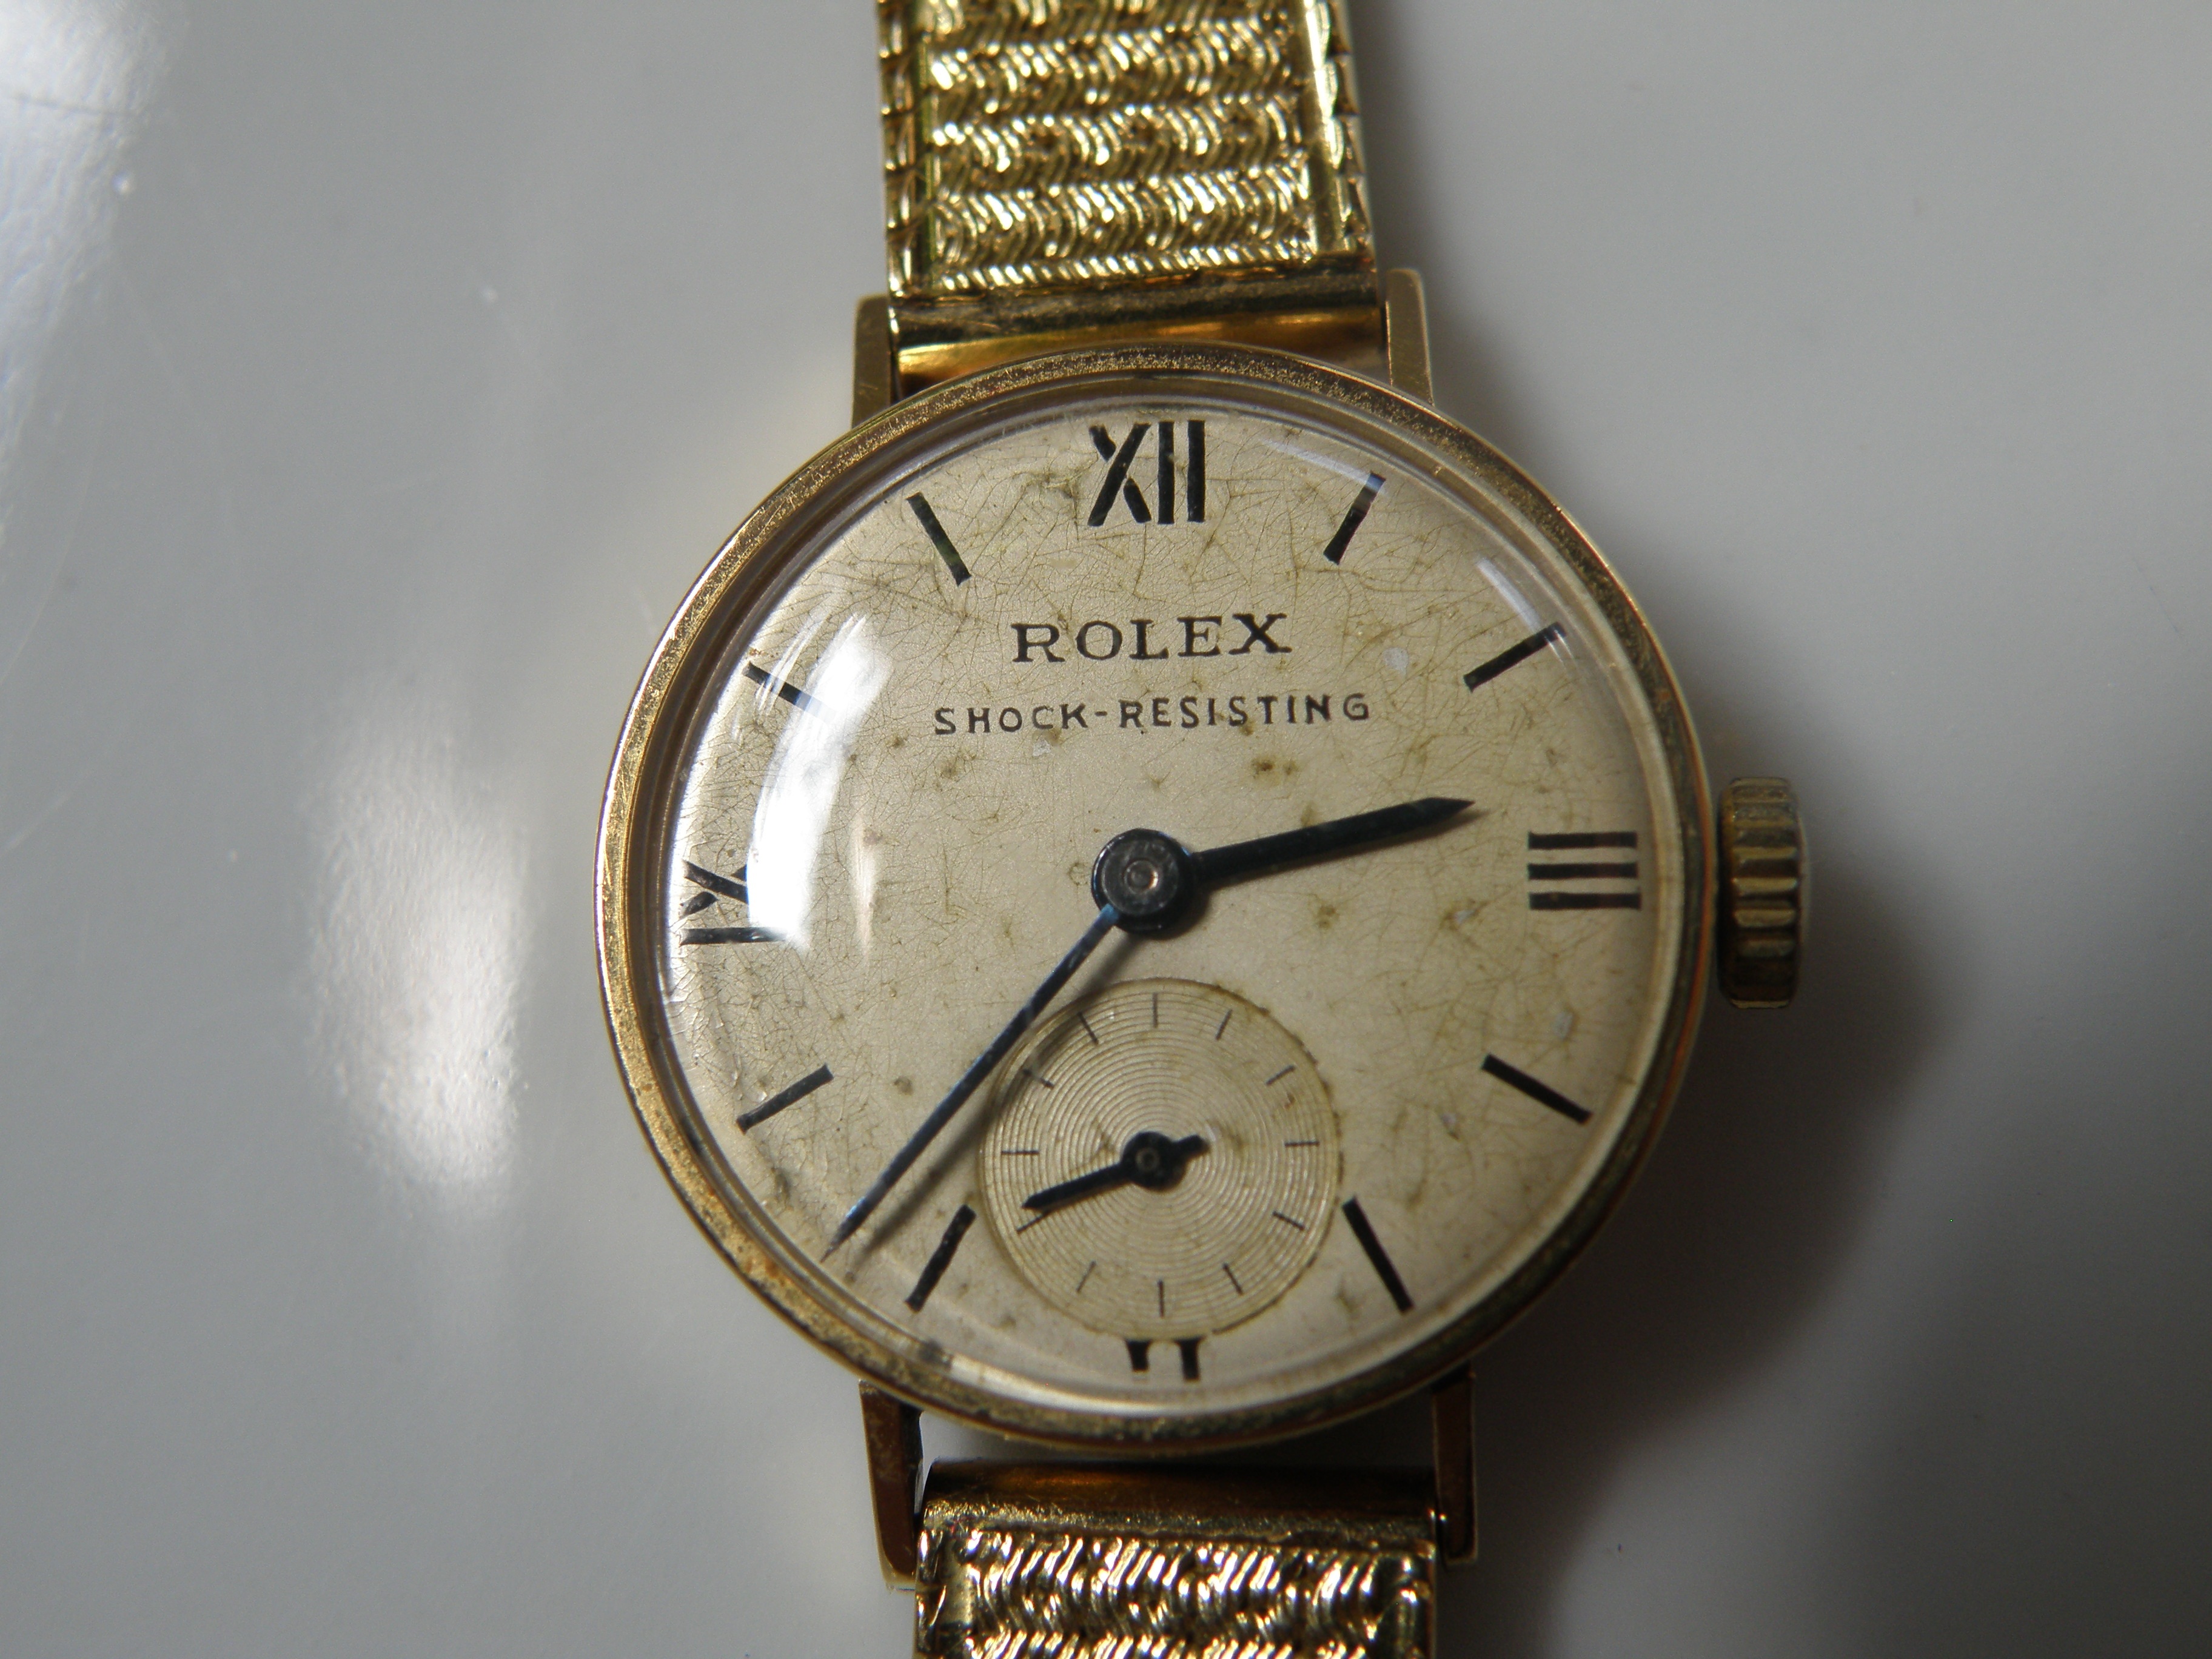
watch, hand, time, ancient, now, strap, rolex, historian, lancets